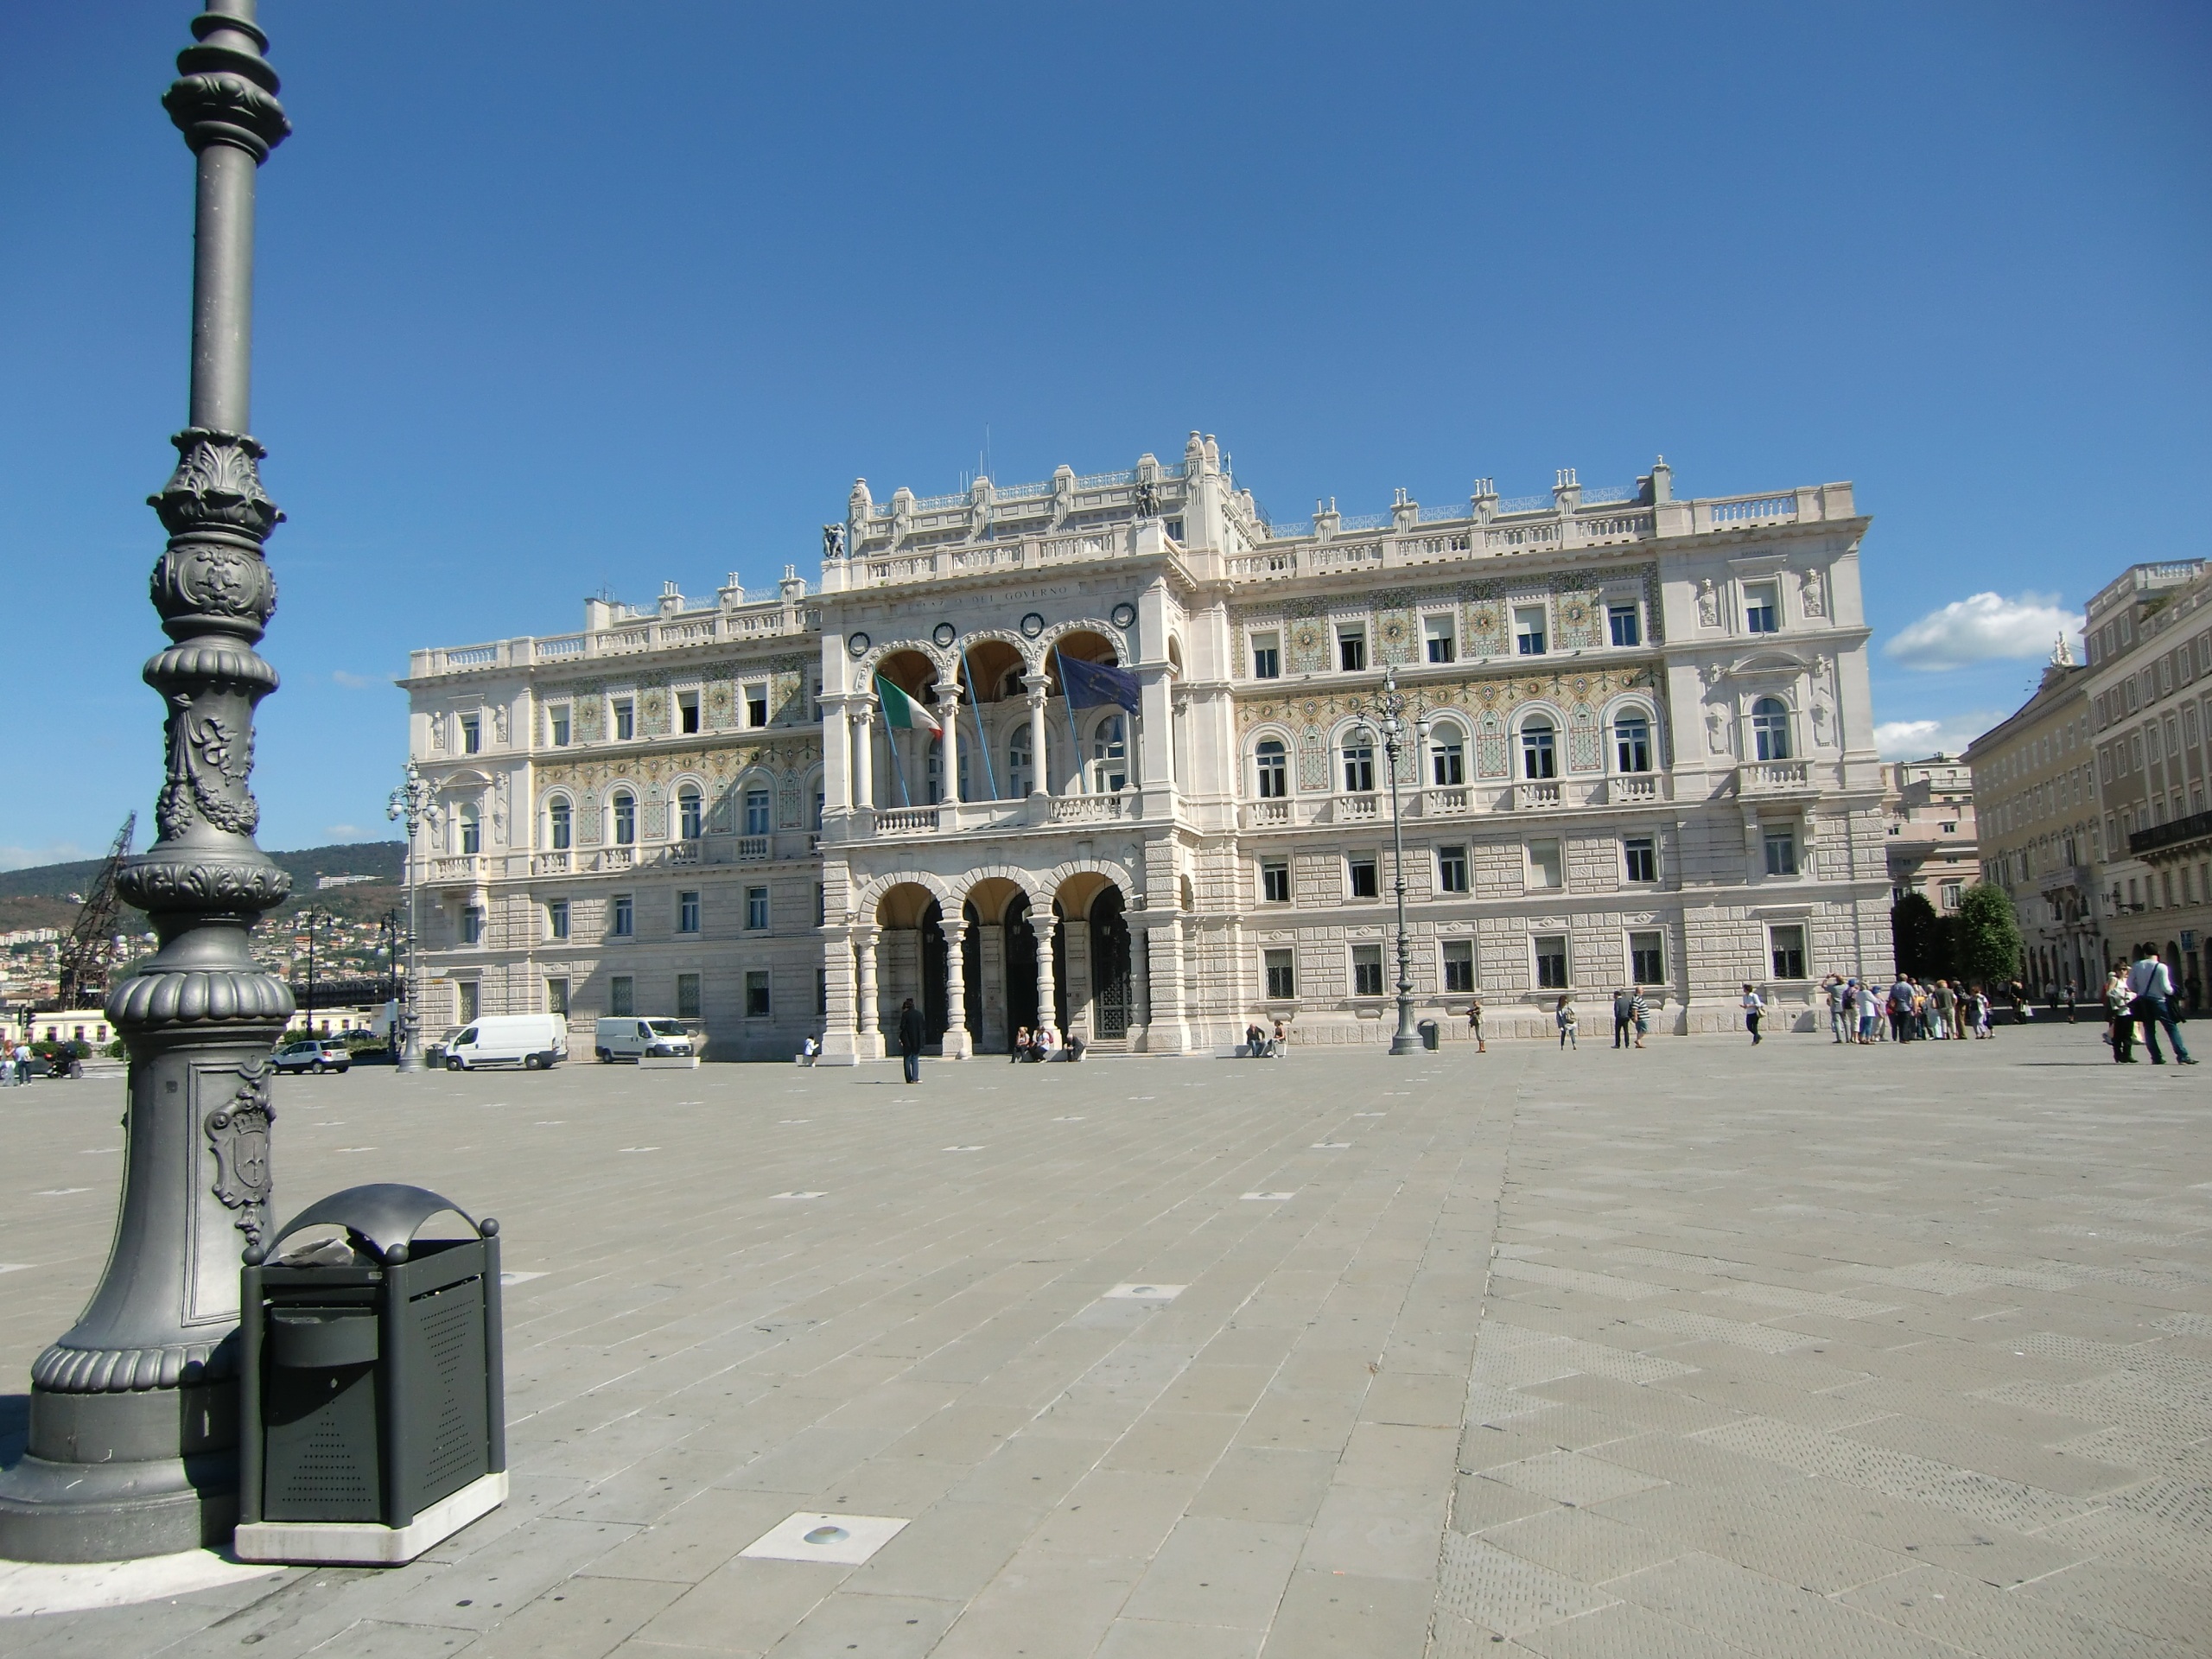
architecture, structure, palace, city, monument, downtown, column, plaza, landmark, italy, port, capital, town square, tourist attraction, trieste, town hall, ancient history, human settlement